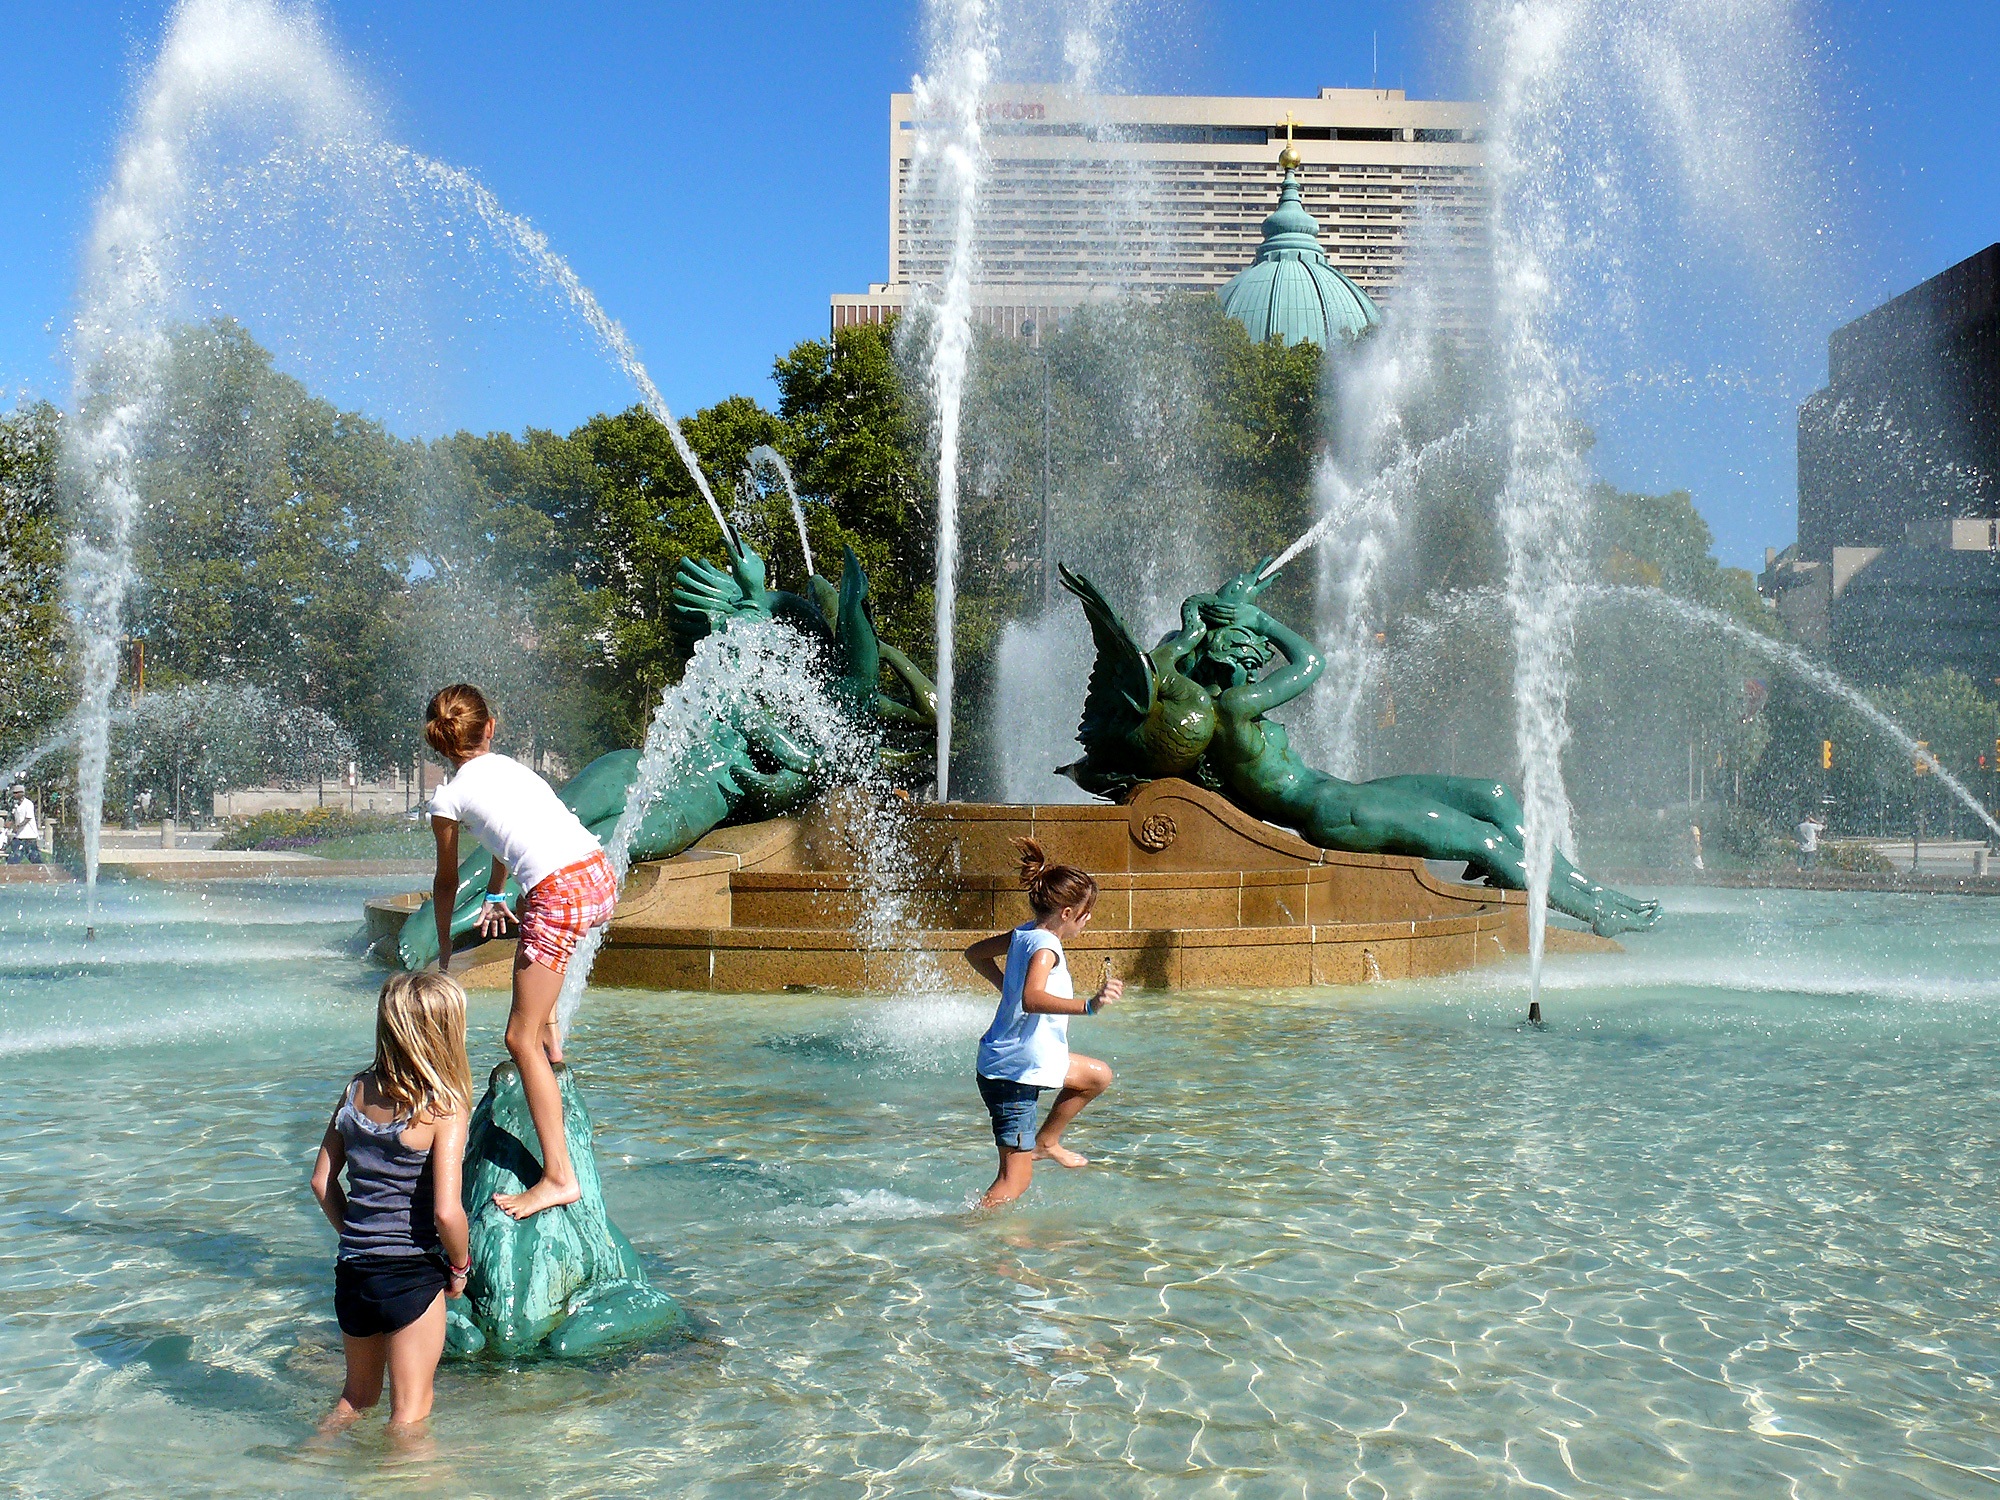
sea, water, sun, wet, summer, vacation, amusement park, swimming pool, park, usa, playing, tourism, leisure, smiling, world, kids, children, happy, pennsylvania, fountain, water park, active, water feature, philadelphia, jets, statuary, three rivers, swann fountain